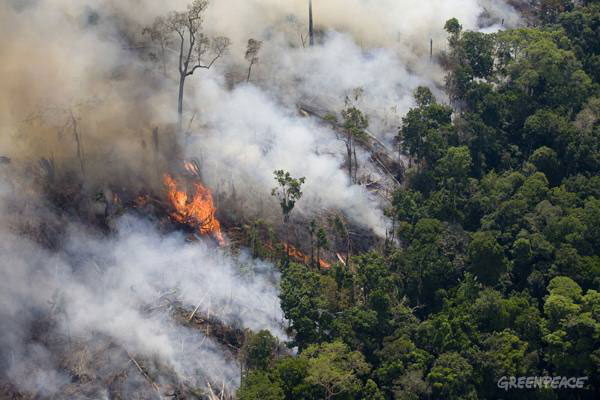
Fire: yes
Smoke: yes